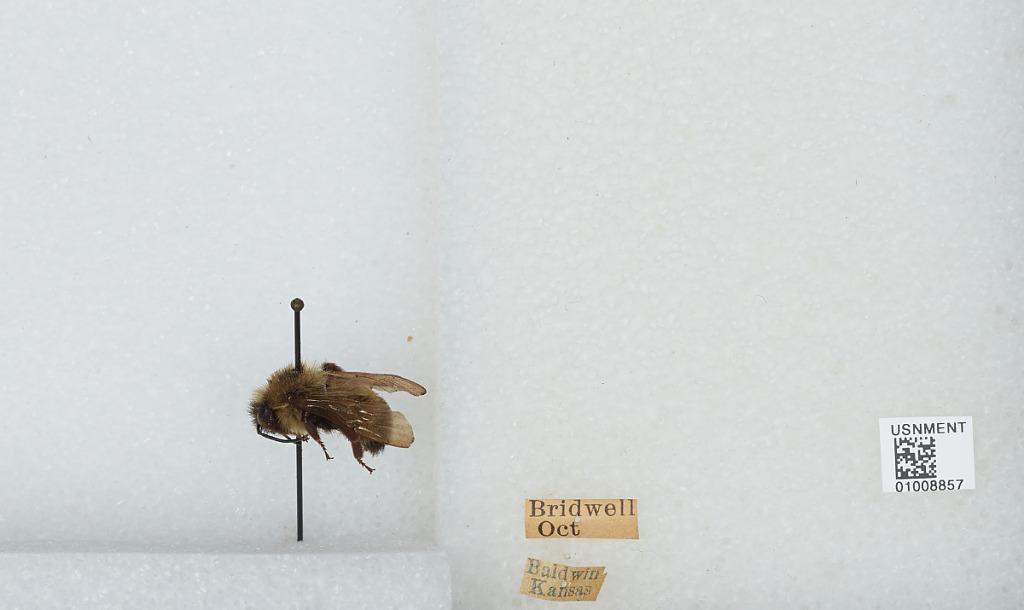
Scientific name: Bombus (Fervidobombus) fervidus fervidus (Fabricius)
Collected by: Bridwell
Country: United States
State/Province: Kansas
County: Douglas
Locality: Baldwin
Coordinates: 38.7775, -95.1875